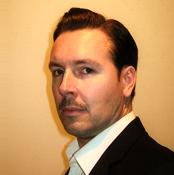
Age: 42